Edward William Boers

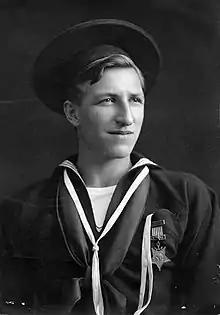
Medal of Honor recipient

Edward William Boers (March 10, 1884 – April 2, 1929) was a seaman serving in the United States Navy who received the Medal of Honor for bravery.